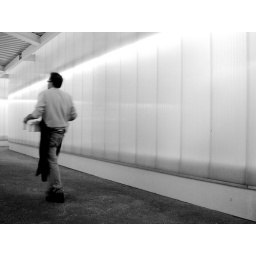
A temporary home for this marketplace in Madrid, while the older one next door gets developed.